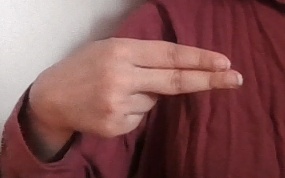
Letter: ain